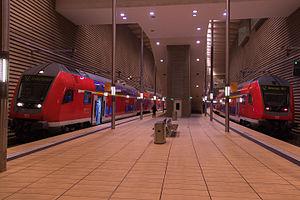
Leipzig [lɛpsik] est une ville-arrondissement d'Allemagne centrale, au nord-ouest du Land de Saxe. Avec plus de 570 000 habitants, elle est la ville la plus peuplée de la Saxe, devant Dresde, la capitale politique du Land.